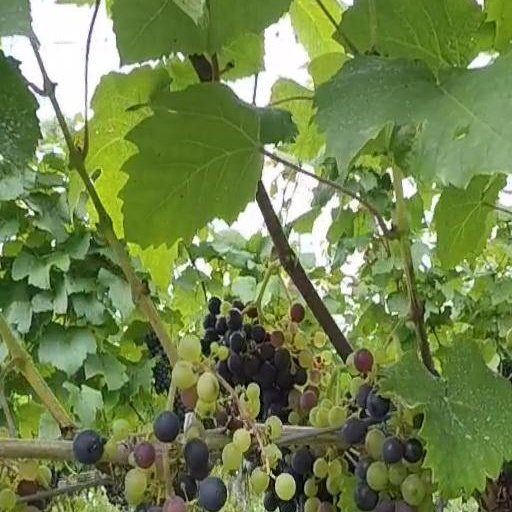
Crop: grape